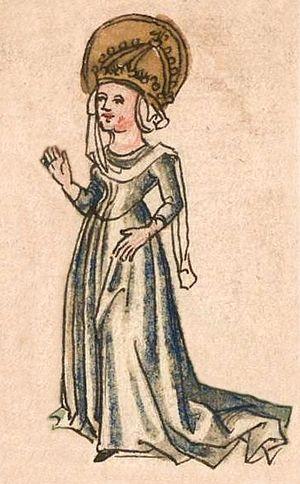
La reine de France est l'épouse du roi de France.